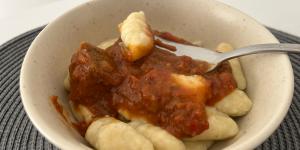
noquis de papa y ricota